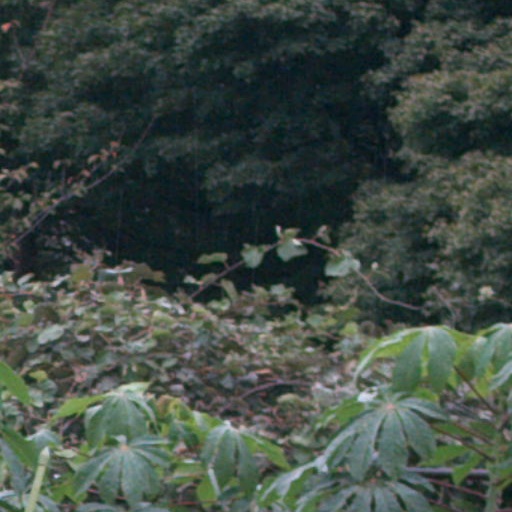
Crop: cassava